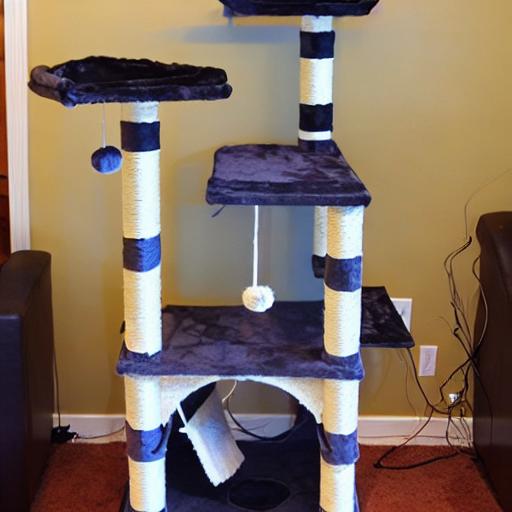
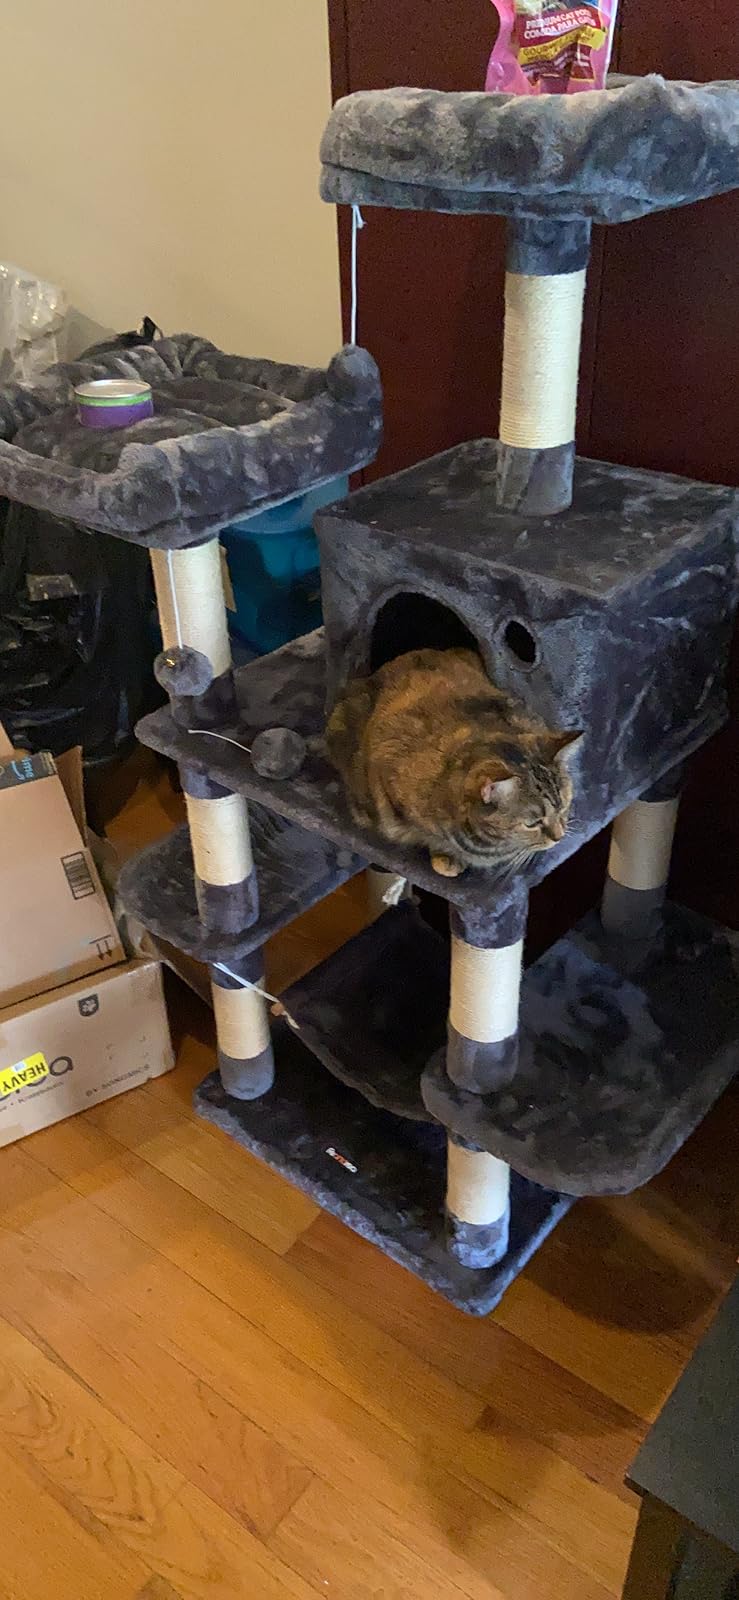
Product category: items_cat tree
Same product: no